2023 Tour of Flanders (women's race)

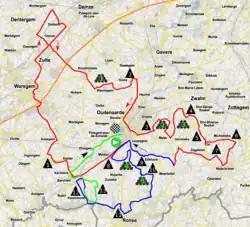
Course map of Ronde van Vlaanderen 2023

The race was held over a course starting and finishing in Oudenaarde, with thirteen climbs and five cobbled sectors. The first half of the route was different to recent editions, heading north from Oudenaarde. The latter half of the race is similar to previous editions, with the last identical to the men's race. That last section took in two cobbled sectors and six climbs - including the famed Koppenberg (600m at 9.7%), Oude Kwaremont (2 km at 4.4%) and Paterberg (400m at 10%) climbs.